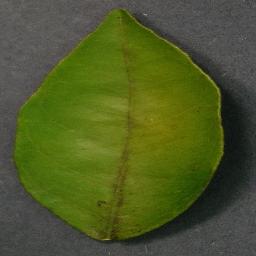
Label: Orange___Haunglongbing_(Citrus_greening)